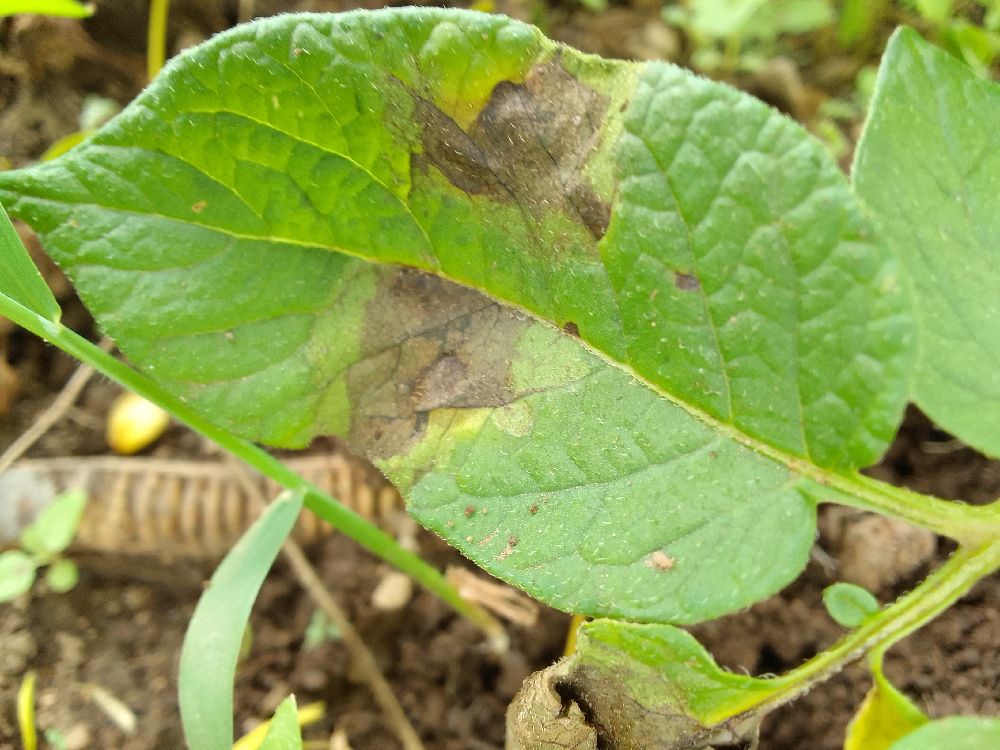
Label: Late blight